Wilmington, Delaware

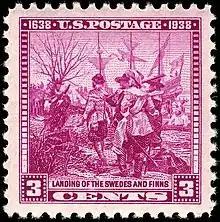
Founding of Wilmington stamp. (See New Sweden.)

Wilmington is built on the site of the settlement Kristinehamn, which was planned by to be the capital of the colony of New Sweden, and Fort Christina, the first Swedish settlement in North America. The modern city also encompasses other Swedish settlements, such as Timmerön / Timber Island (along Brandywine Creek), Sidoland (South Wellington), Strandviken (along the Delaware River near Simonds Garden) and Översidolandet (along the Christina River, near Woodcrest and Ashley Heights).